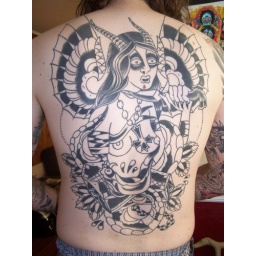
worked on this and then road that bike to end up getting shot in the head.